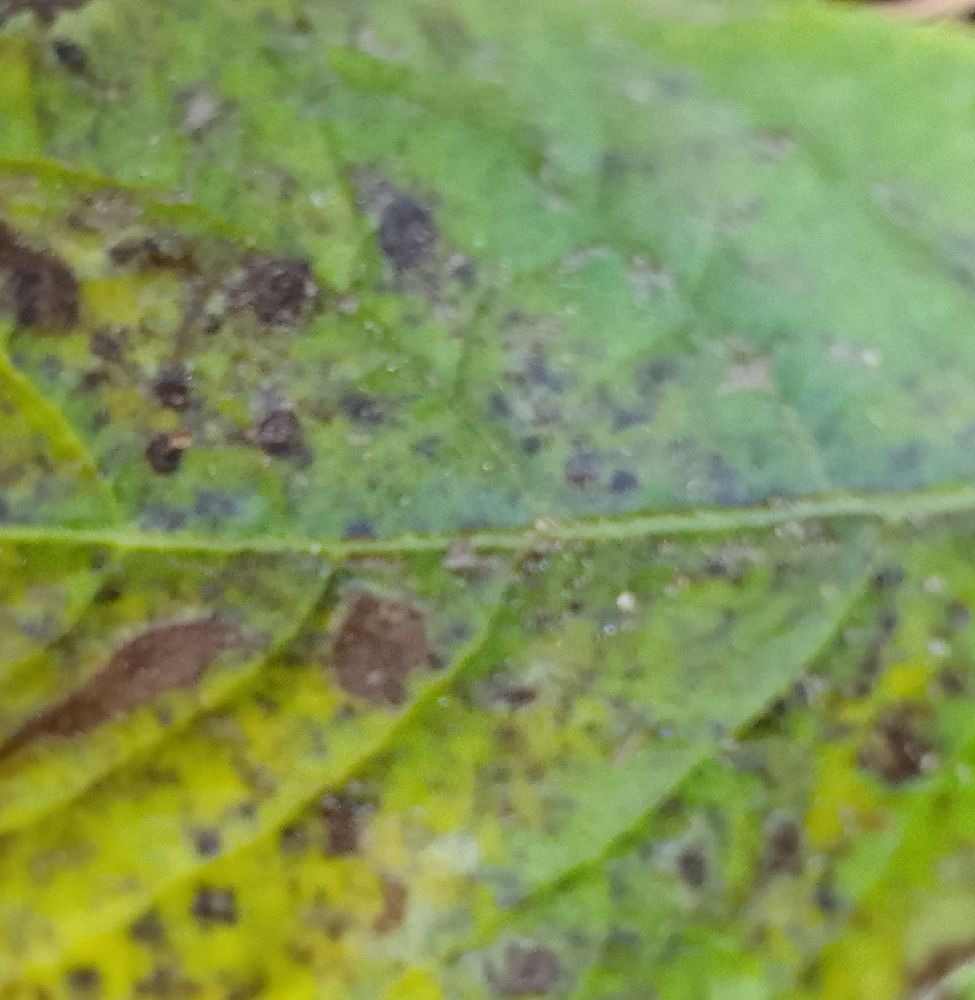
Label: Early blight